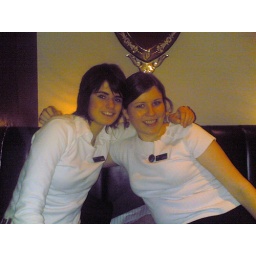
Me and Chloe in a bar on the kings road